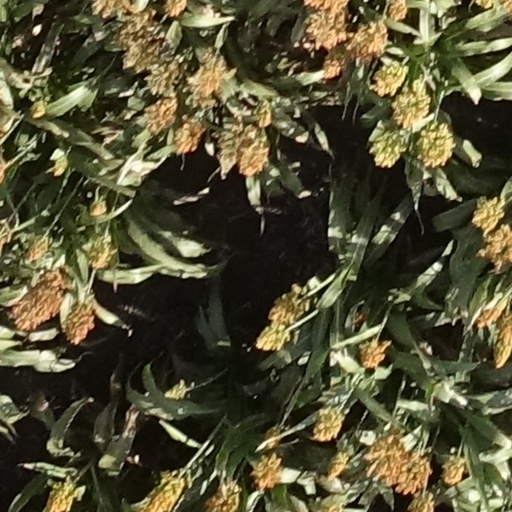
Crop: sorghum